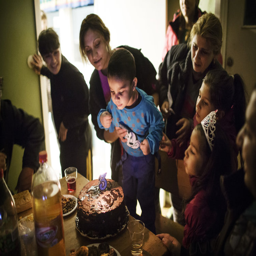
for the first time we can celebrate birthday , says his mother .